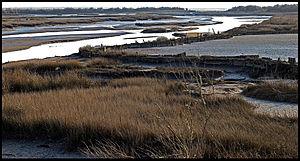
Le Conservatoire du littoral, également appelé Conservatoire de l'espace littoral et des rivages lacustres, est un établissement public administratif national français créé en 1975.